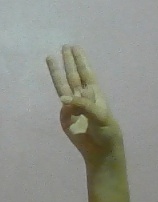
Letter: thaa